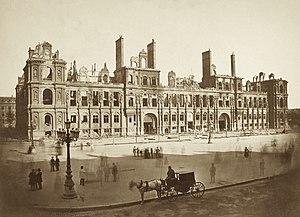
L’hôtel de ville de Paris, communément appelé l’Hôtel de Ville, est le bâtiment qui héberge les institutions municipales de Paris depuis 1357.
Les registres paroissiaux et d'état civil à Paris sont les documents qui contiennent les actes permettant d'établir la filiation des personnes nées, baptisées, mariées, décédées et inhumées à Paris, dans ses limites administratives qui ont évolué au cours du temps. La capitale disposait depuis au moins le XVIᵉ siècle d’un nombre extrêmement important de registres paroissiaux, du fait de sa taille et du nombre très élevé de paroisses.
Mathilde Mauté, parfois appelée Mauté de Fleurville, née à Nogent-le-Rotrou, le 17 avril 1853 et morte à Nice, le 13 novembre 1914 fut la jeune épouse de Paul Verlaine avant qu'il ne rencontre Arthur Rimbaud, ce qui précipitera la déliquescence du couple qui se sépare en 1874.